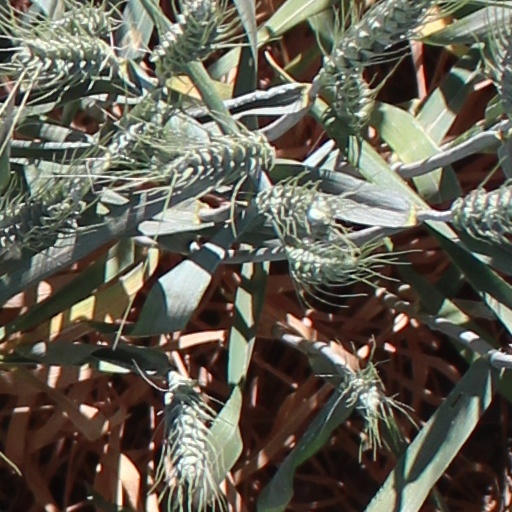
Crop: wheat